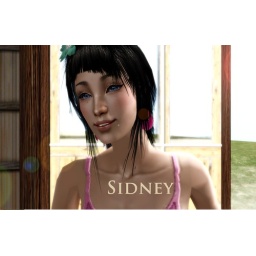
new simmie, shes living in a small wooden house directly at the beach.